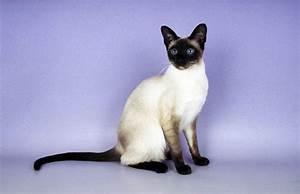
cat